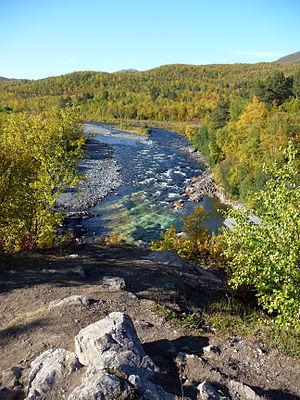
Le parc national Abisko est un parc national du nord de la Suède, dans la commune de Kiruna, du comté de Norrbotten en Laponie et non loin de la frontière norvégienne. Il est situé à l'ouest du village d'Abisko.
La Laponie est la plus grande province historique de la Suède. Elle est située à l'extrême nord-ouest du pays, bordée à l'ouest par la Norvège et au nord par la Finlande.
L'Abiskojåkka est un cours d'eau situé dans les montagnes de Laponie, dans le nord de la Suède.